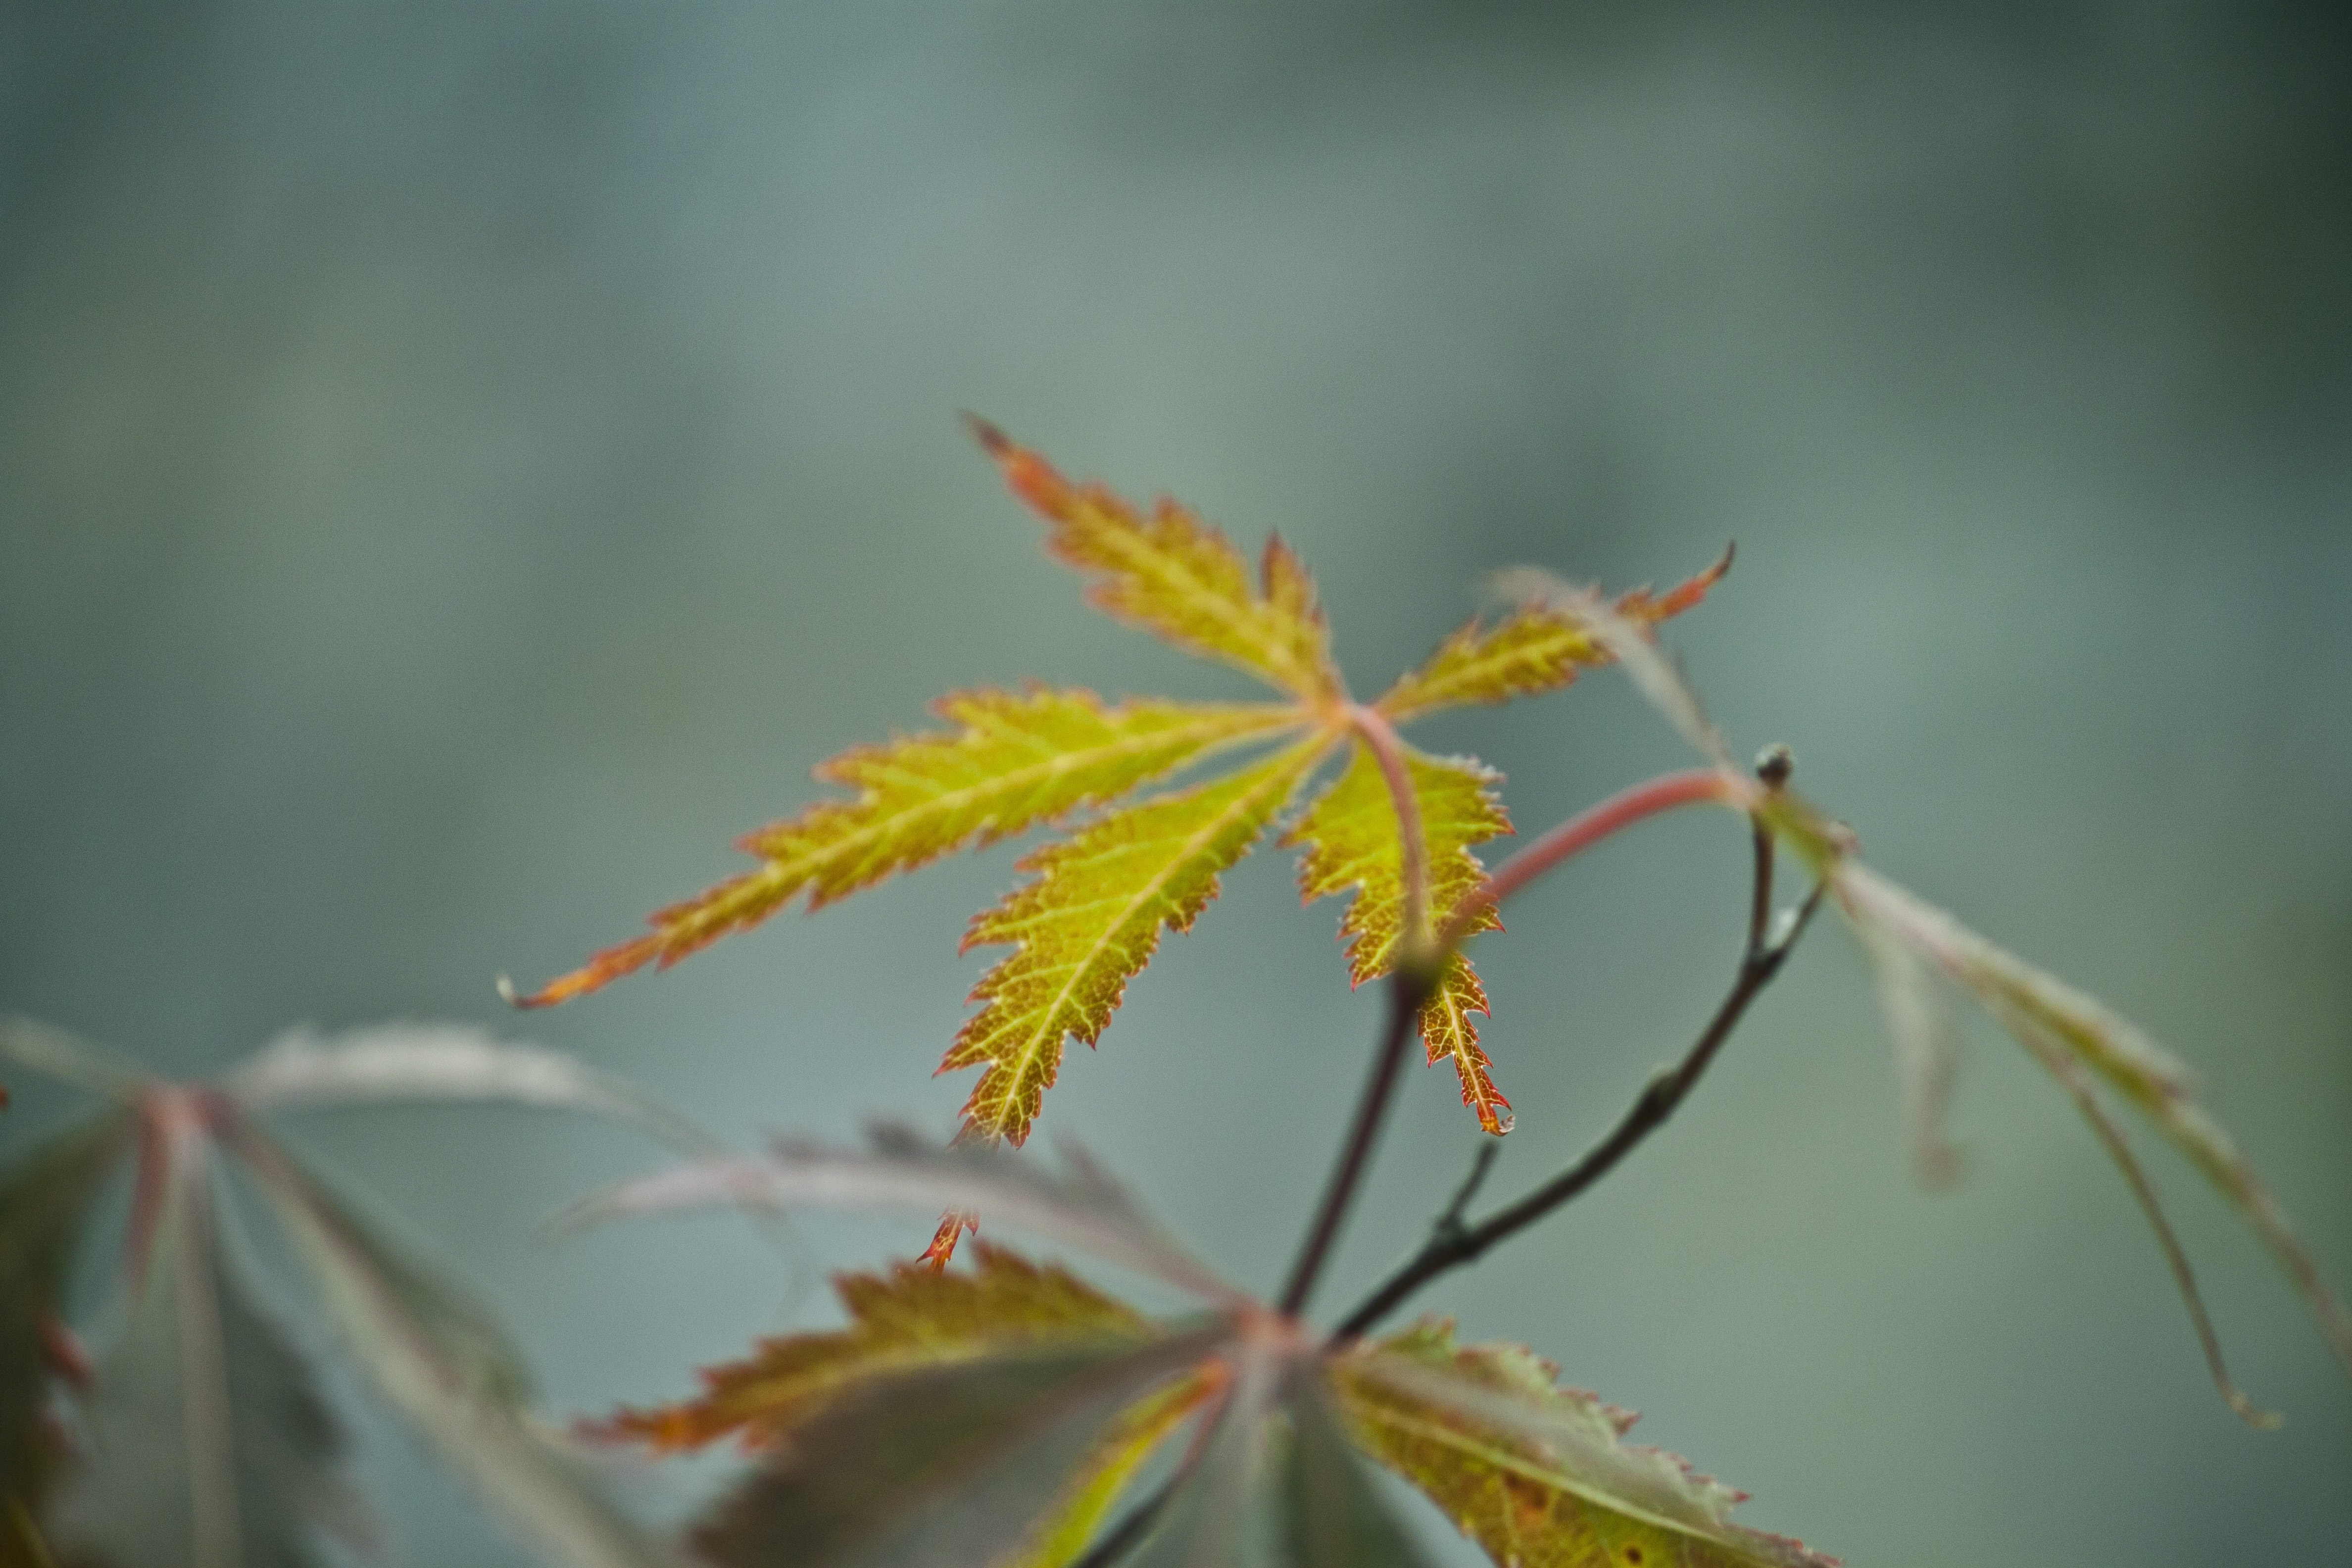
tree, nature, branch, plant, photography, sunlight, leaf, flower, spring, green, macro, autumn, botany, yellow, close, flora, season, maple tree, twig, close up, leaves, shrub, detail, macro photography, flowering plant, plant stem, woody plant, land plant, thorns spines and prickles